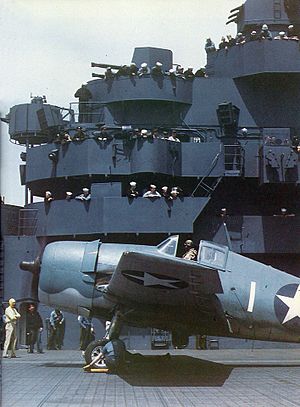
Grumman F6F Hellcat / Anvendelse
F6F-3 på den nye USS Yorktown, maj 1943. Ikke-reflekterende blå-grå på lysegrå maling.
"Grumman F6F Hellcat var et jagerfly til brug på hangarskibe, der blev udviklet som afløser for F4F Wildcat til brug i United States Navy. Selv om F6F lignede sin forgænger havde den et helt nyt design og var udstyret med en 2.000 hk Pratt & Whitney R-2800. Nogle kaldte den for ""Wildcats storebror"". Hellcat og Vought F4U Corsair var de mest anvendte jagerfly i den amerikanske flåde i den anden halvdel af 2. verdenskrig.